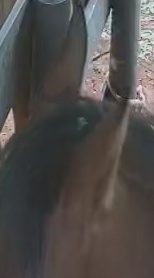
Face region: ears (position_of_ears)
Pain indicator: obviously_present